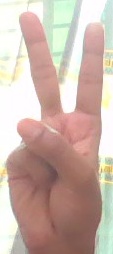
ASL sign: 2